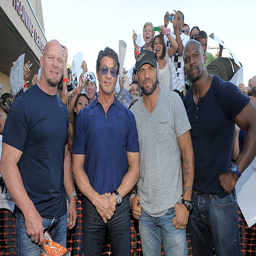
actor , actor , martial artist and actor attend a special screening .